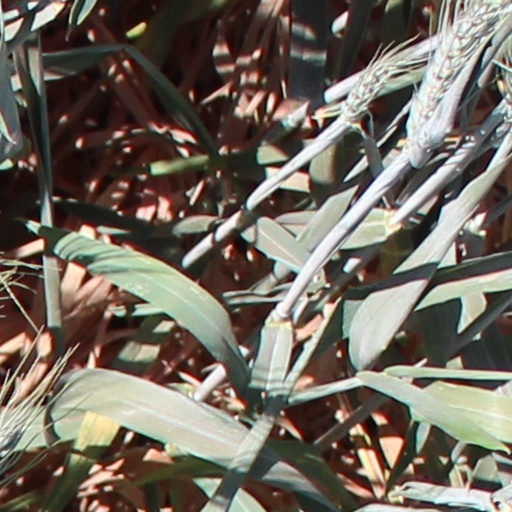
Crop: wheat